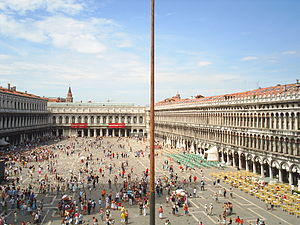
Markuspladsen
Markuspladsen
Markuspladsen er den bedst kendte plads i Venedig, Italien.